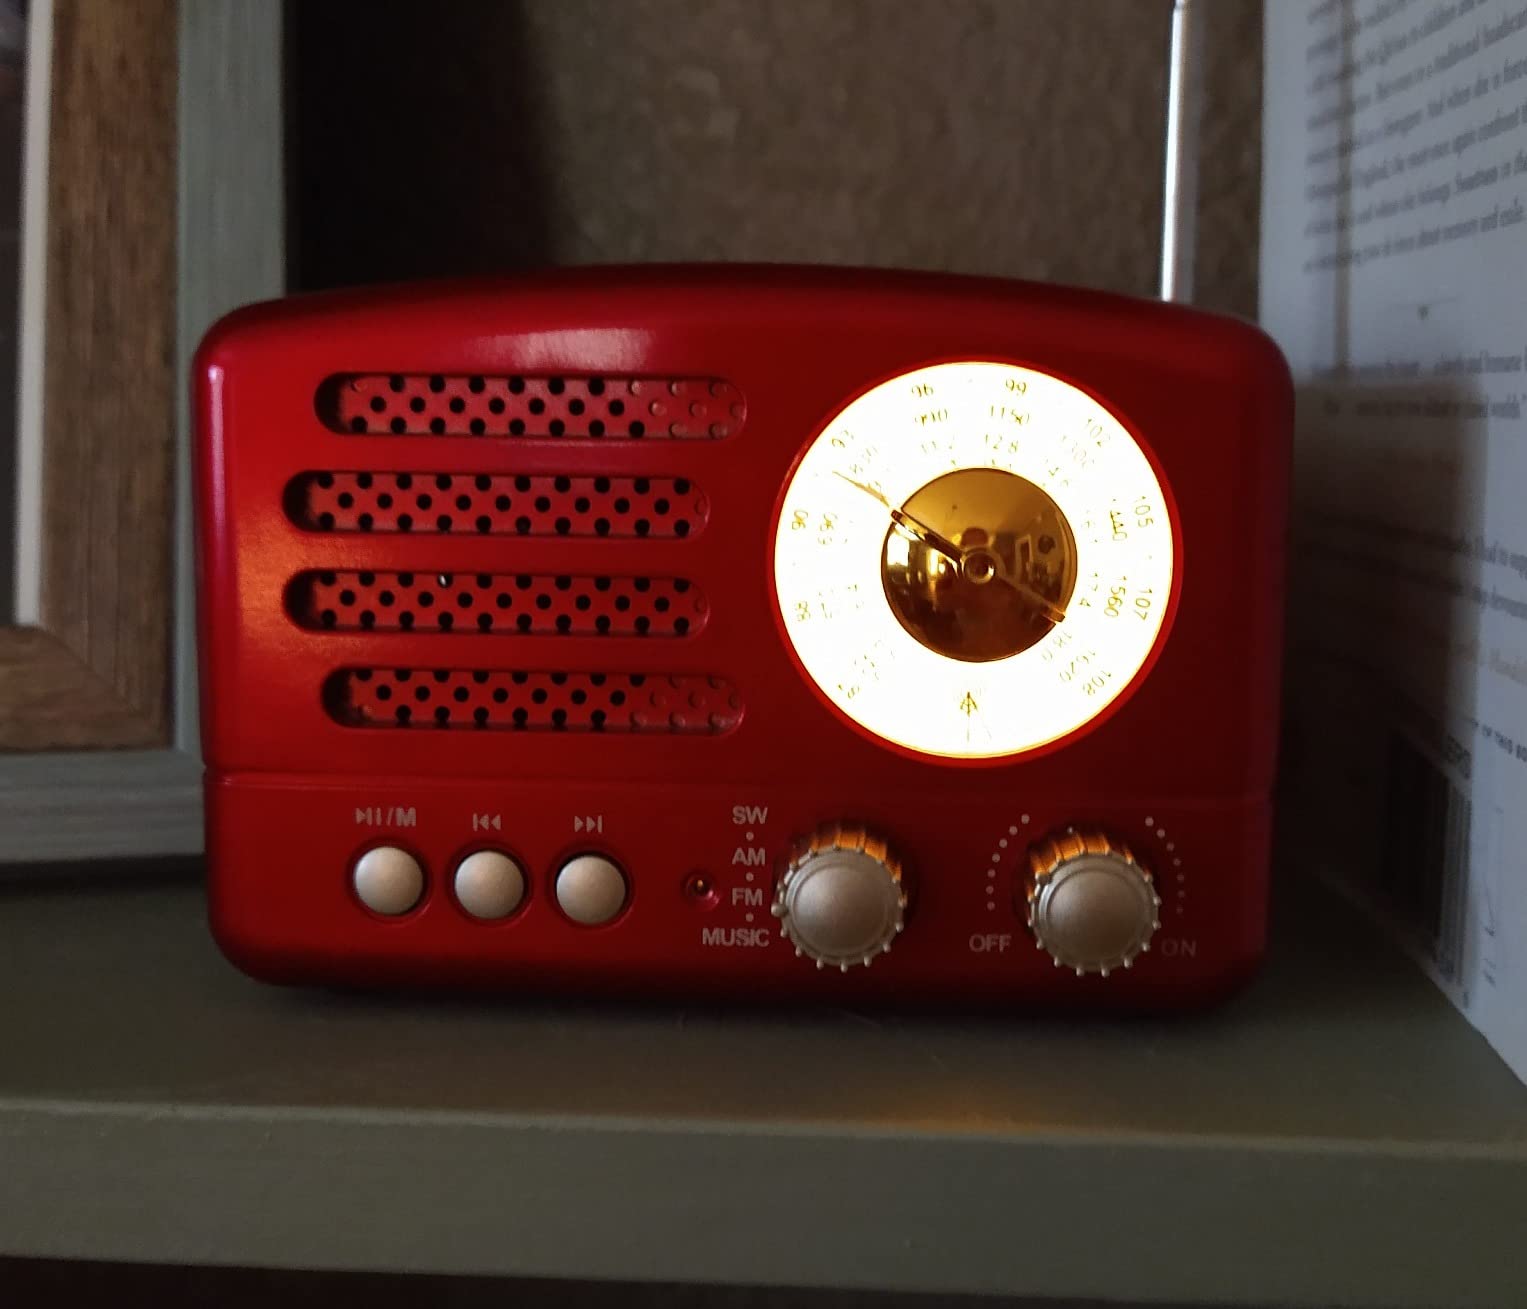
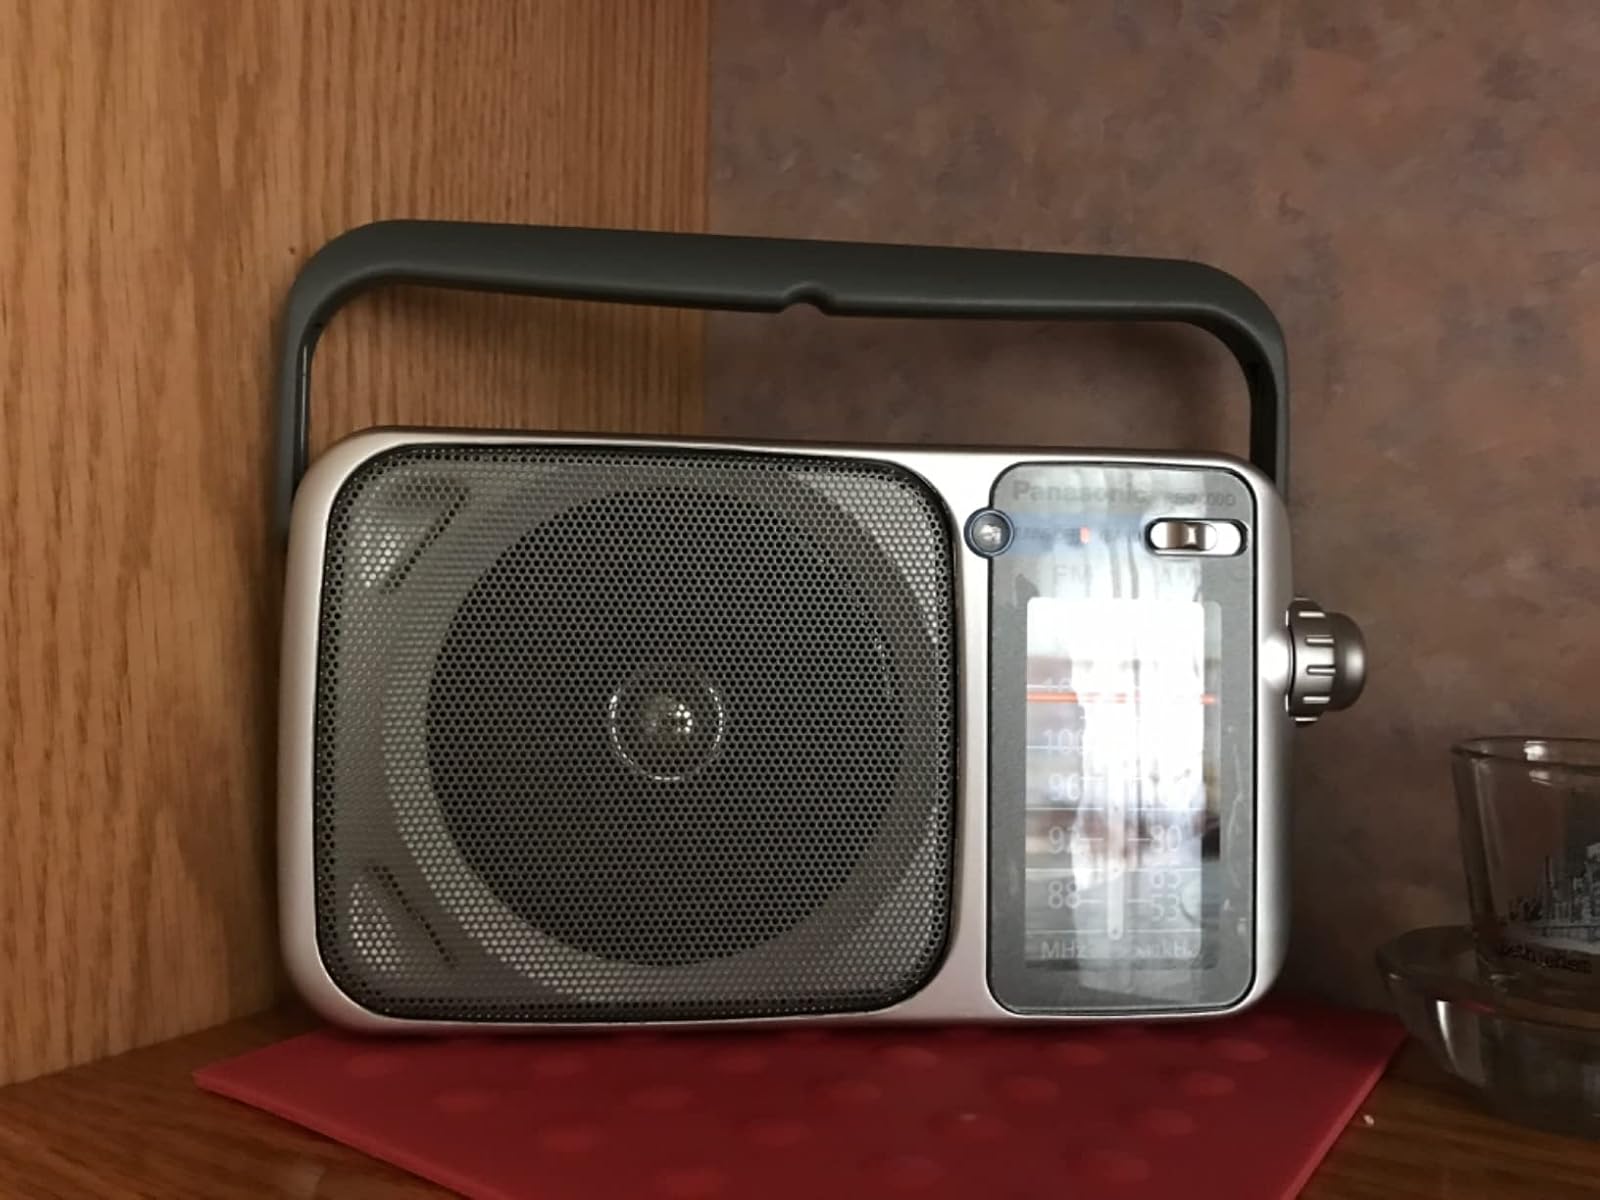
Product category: radio
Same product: no